William Ellis Tucker

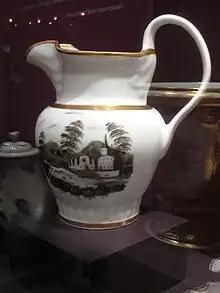
Tucker porcelain pitcher

William Ellis Tucker (1800–1832) was an American craftsman who became the first person to successfully produce hard paste porcelain for the home market made entirely in the United States of purely domestic materials.